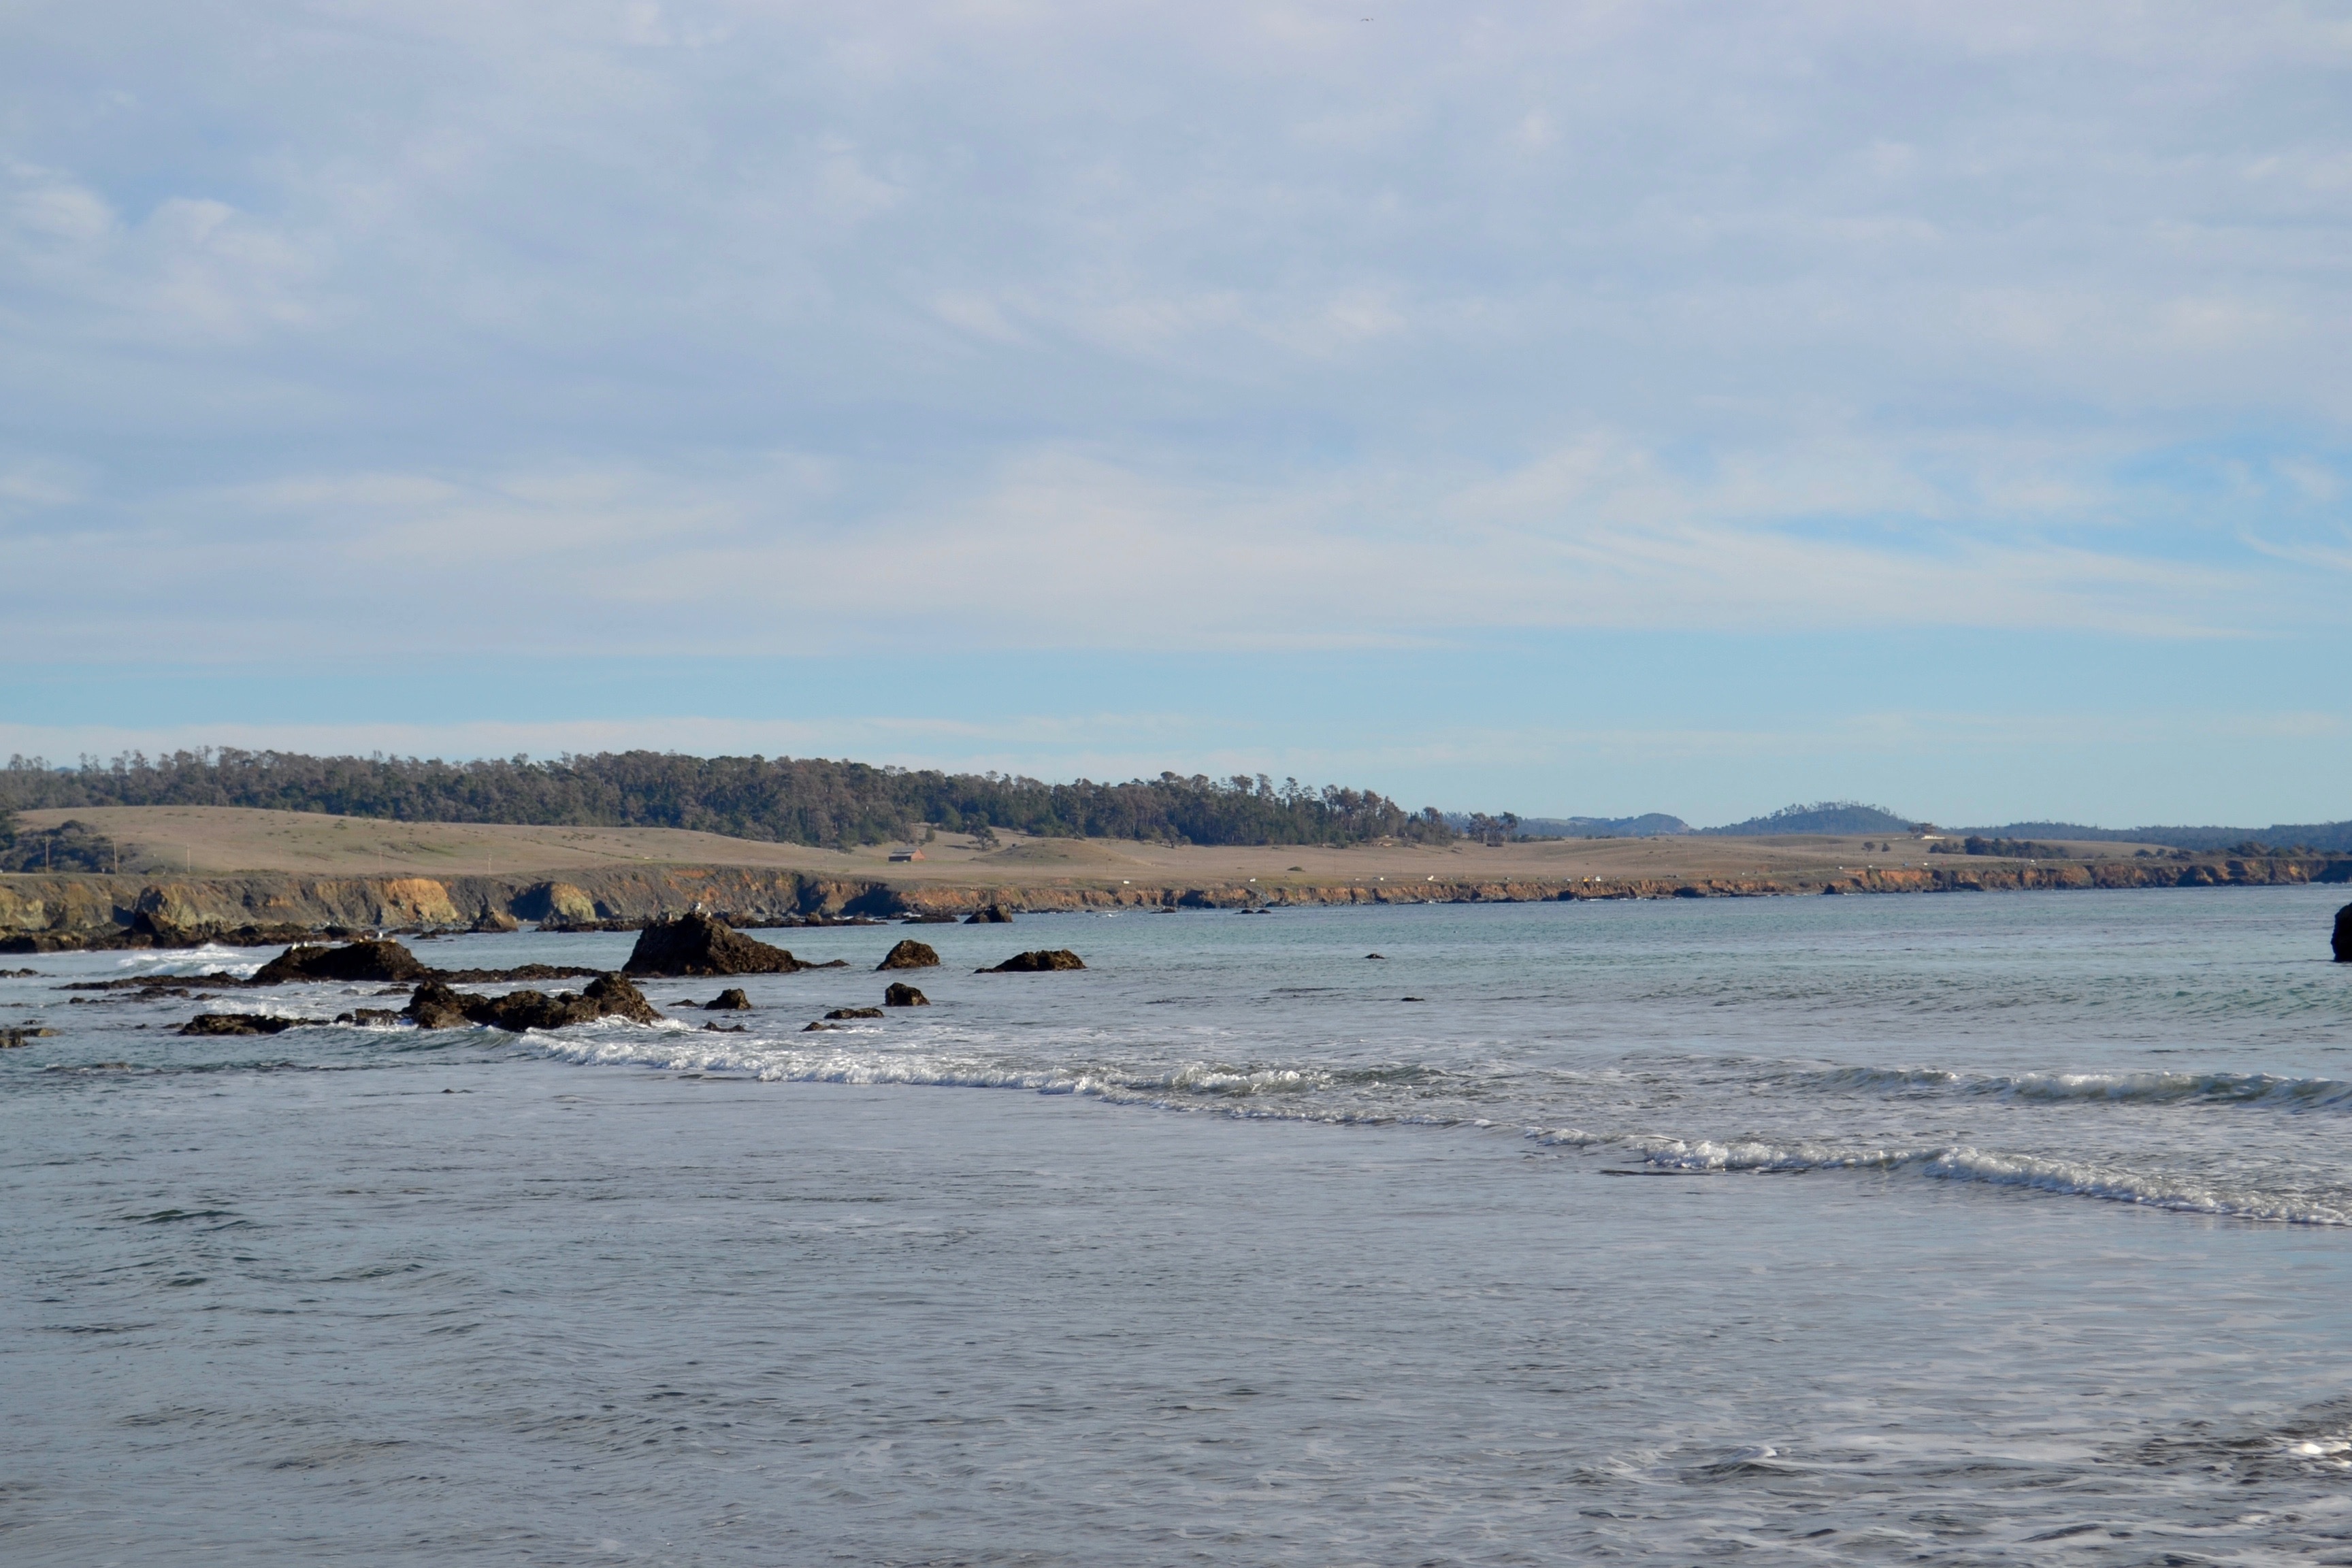
beach, sea, coast, water, sand, ocean, shore, wave, river, ice, bay, body of water, mudflat, wind wave